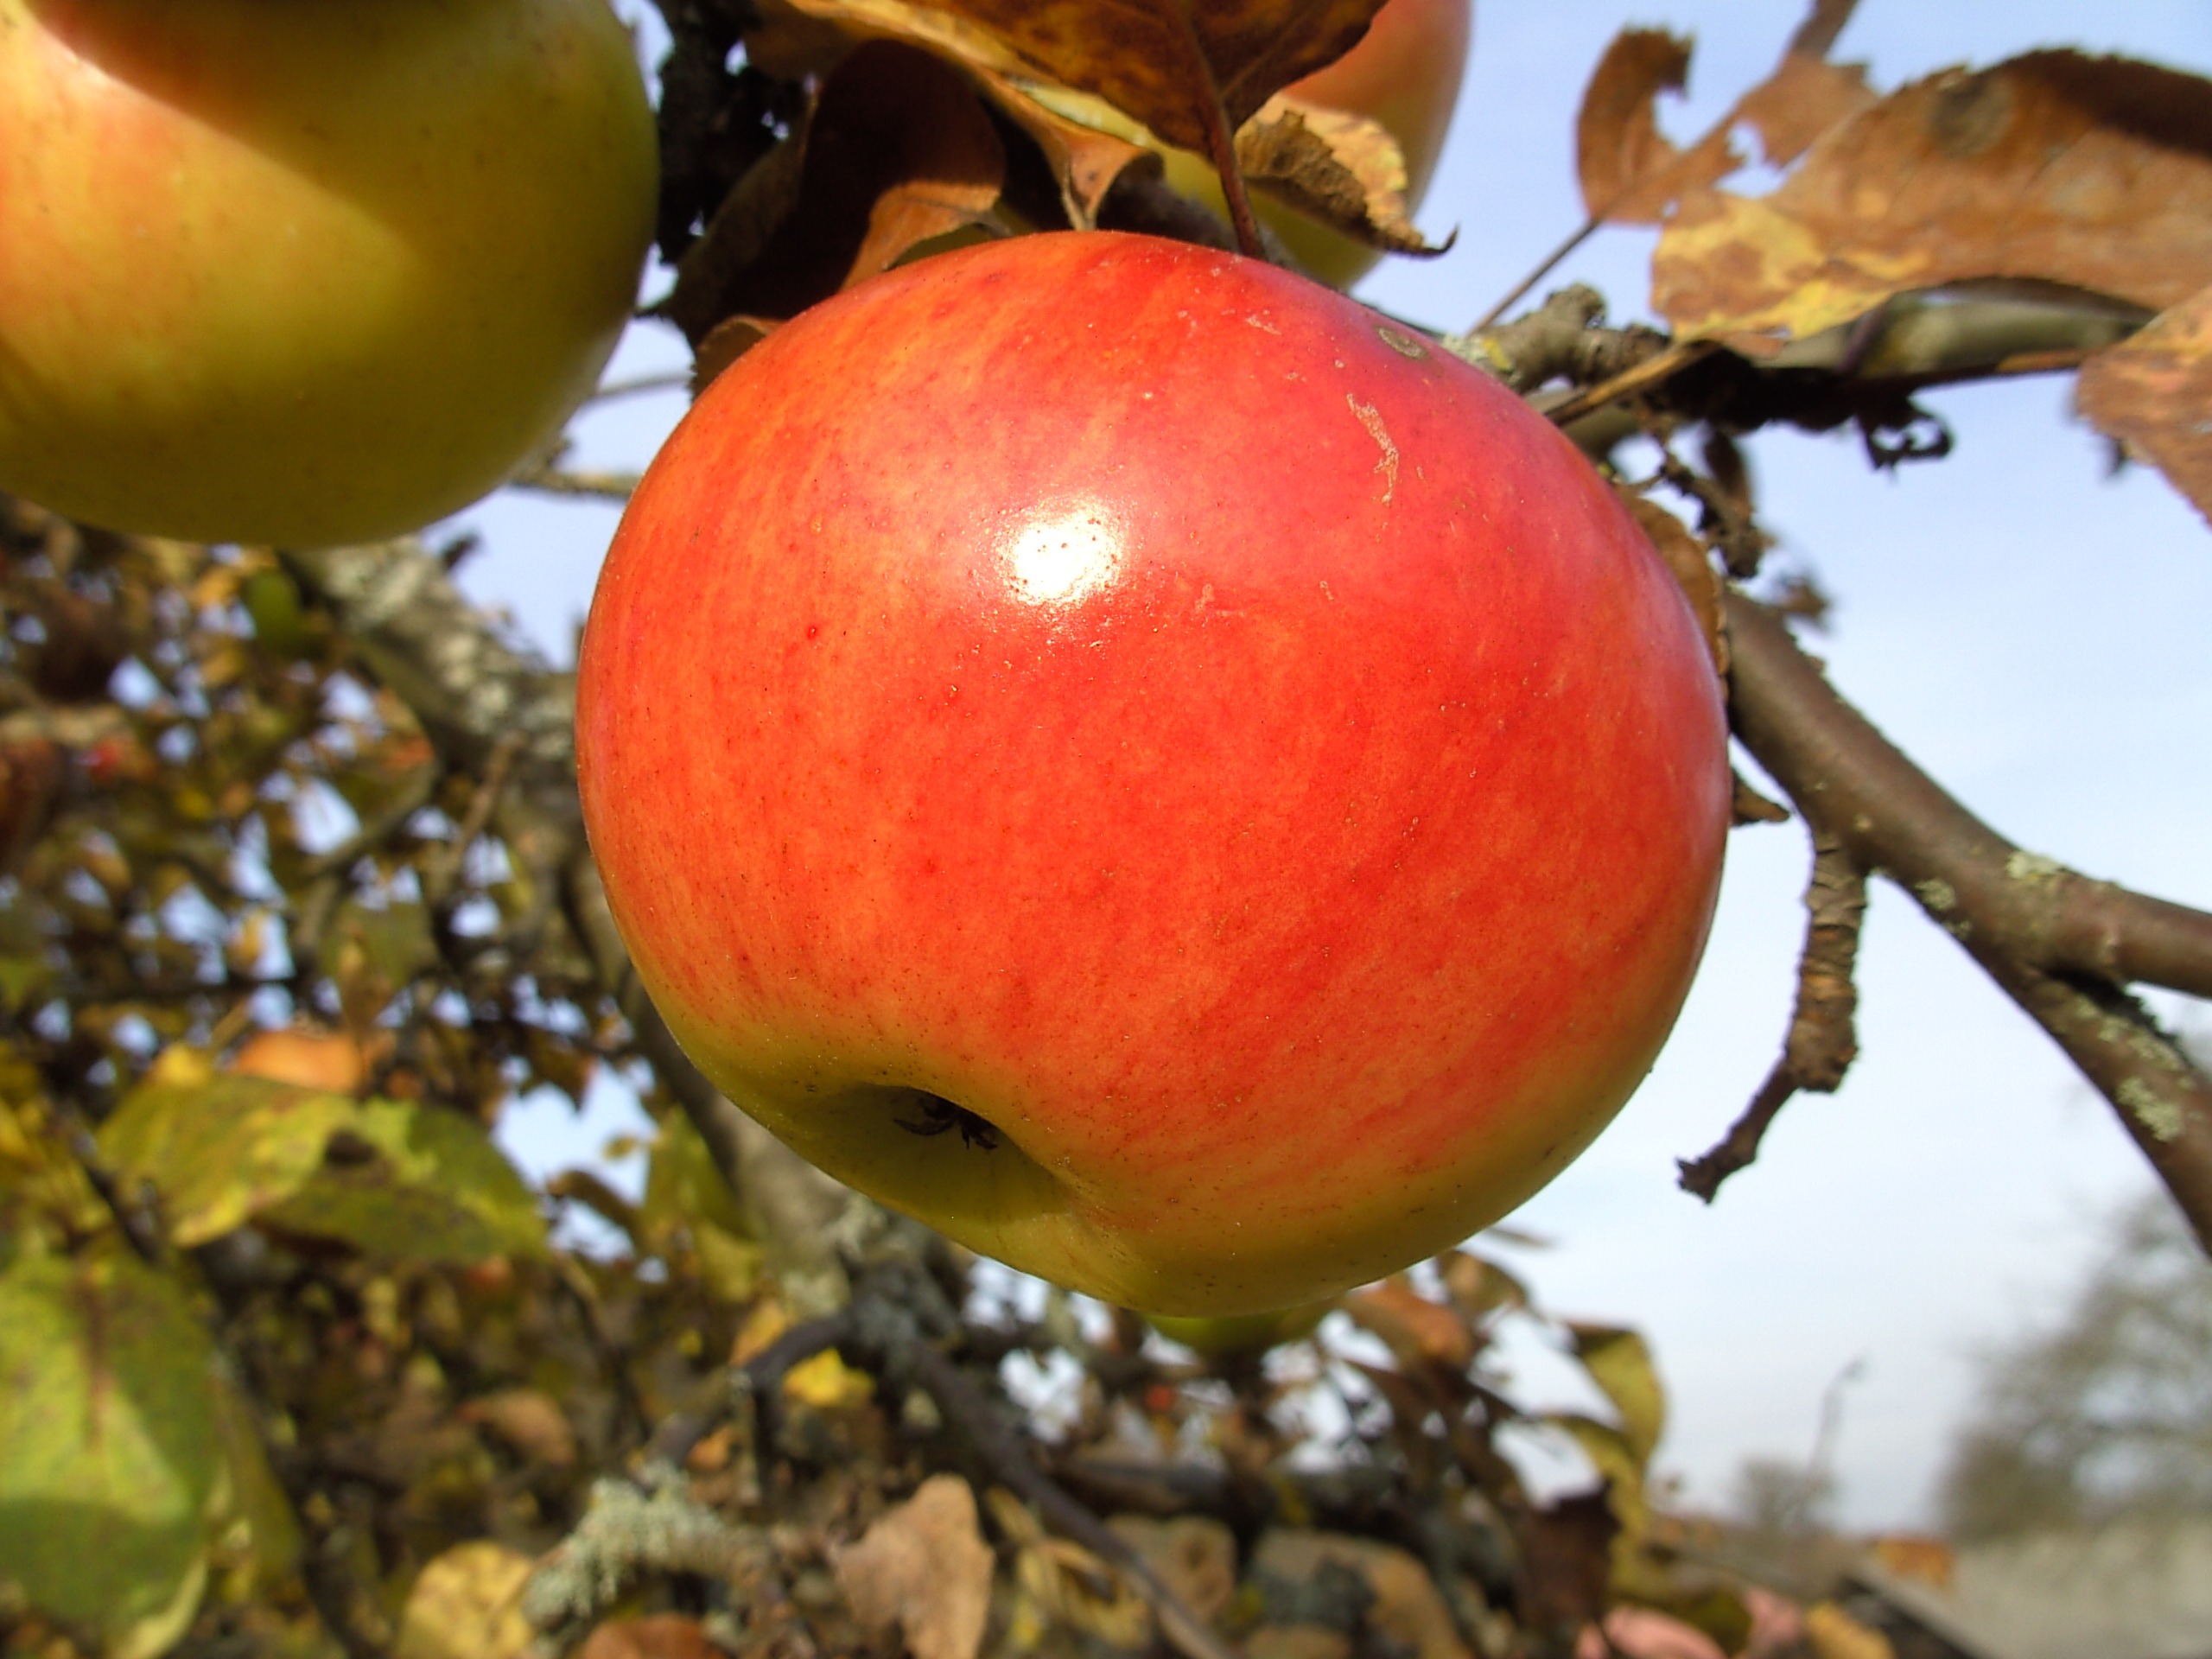
apple, branch, plant, fruit, flower, food, red, harvest, produce, autumn, flora, leaves, apple tree, macro photography, flowering plant, rose family, land plant